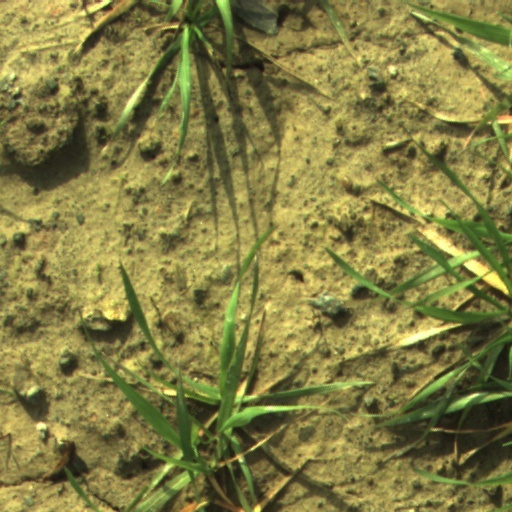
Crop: wheat